Herc Vollugi

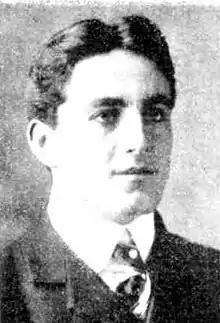
Vollugi in 1901

Hercules Anthony Vollugi (15 June 1880 – 11 October 1960) was an Australian rules footballer who played with Essendon in the Victorian Football League (VFL).